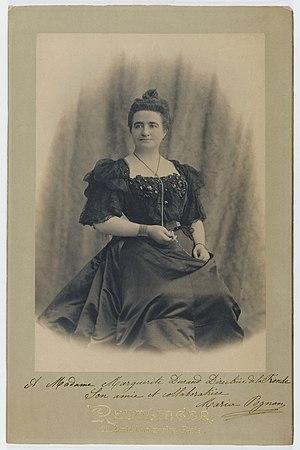
Maria Pognon
Maria Pognon, née Maria Rengnet, est une journaliste et oratrice française, socialiste, féministe et franc-maçonne née à Honfleur en 1844, et morte en 1925 à Sydney.